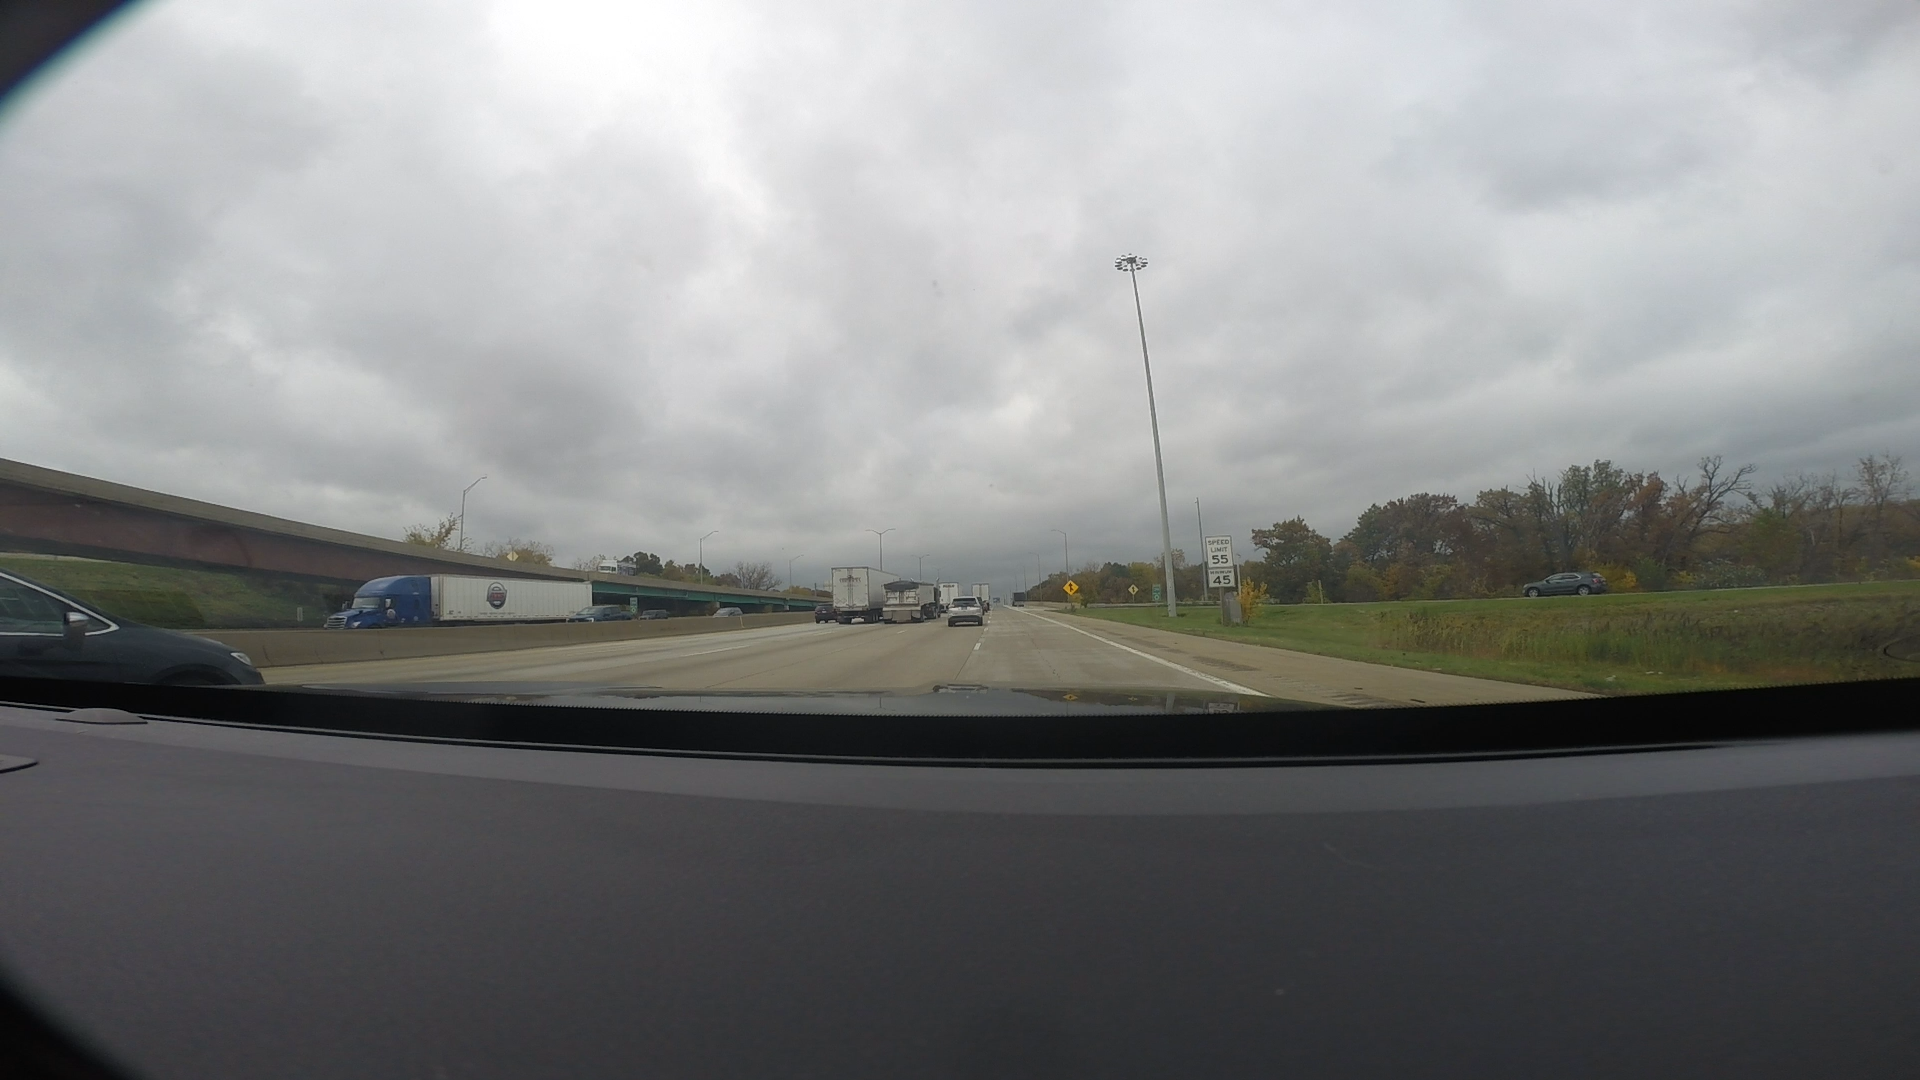
Speed limit sign label: mph55